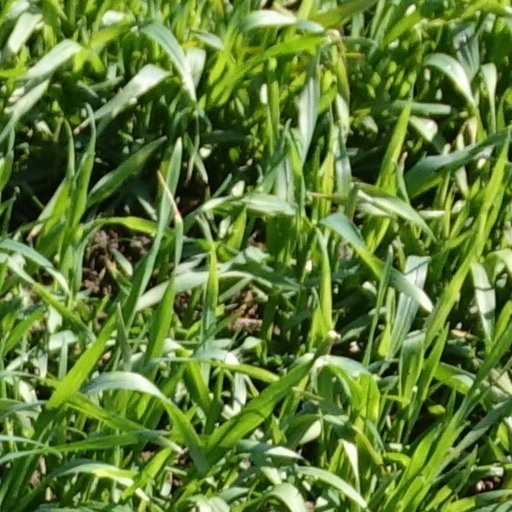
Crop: wheat